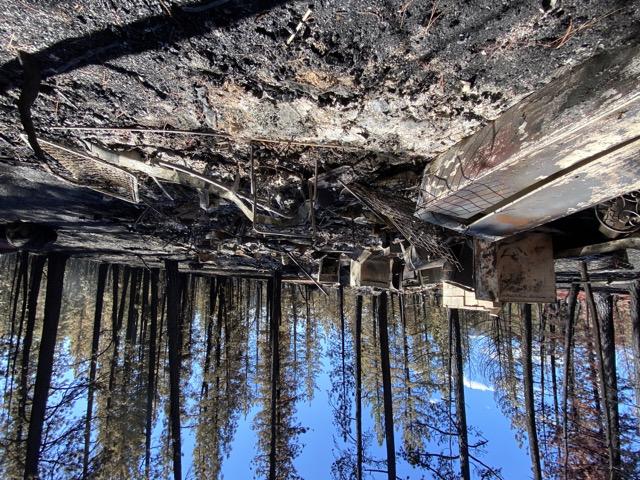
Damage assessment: destroyed